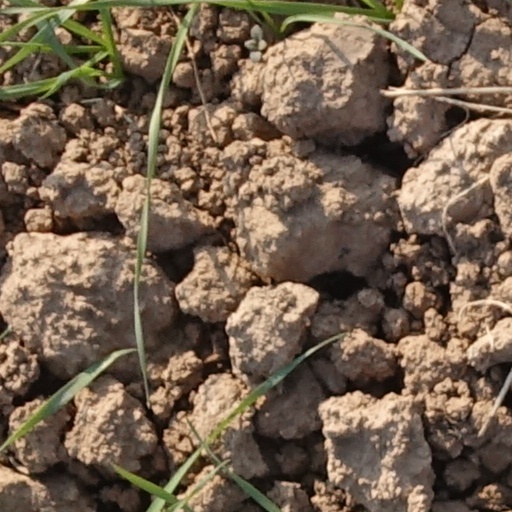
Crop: wheat